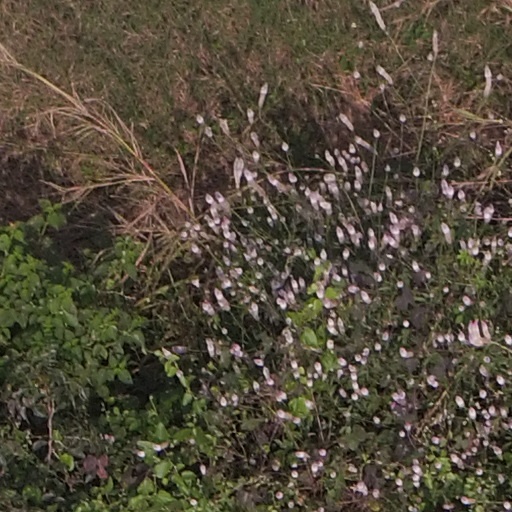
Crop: maize; corn